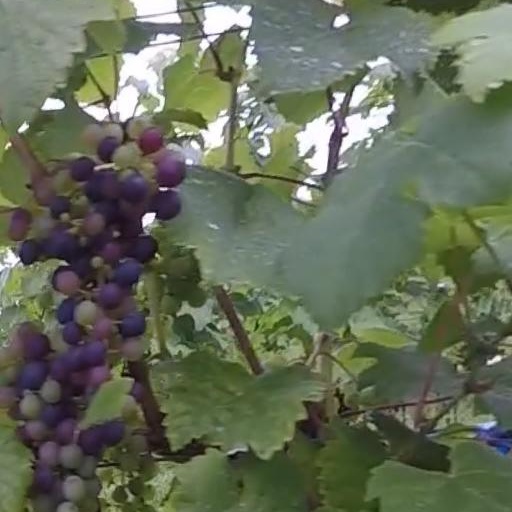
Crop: grape